William Cordell

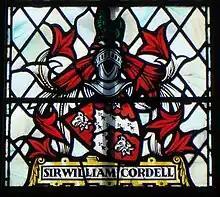
Arms of Sir William Cordell, stained glass window in Lincoln's Inn

Born about 1522, he was the eldest son of John Cordell (died 1553), from Edmonton in Middlesex, and his wife Emma (died 1554), daughter of Henry Webb who lived at Kimbolton in Huntingdonshire. His younger brother Edward also became a lawyer and politician. His father was principal aide to Sir William Clopton (died 1531), an influential lawyer at Lincoln's Inn and owner of Kentwell Hall at Long Melford in Suffolk. Probably brought up in the Clopton household, at age 16 he was sent to study law at Lincoln's Inn, being called to the bar very young in 1544.